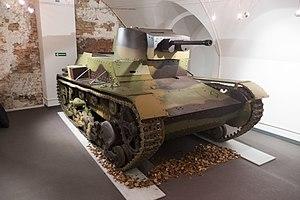
Le 7TP est un char léger polonais de la Seconde Guerre mondiale.